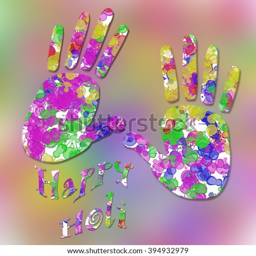
happy text with painted hands on a blurred colorful background .